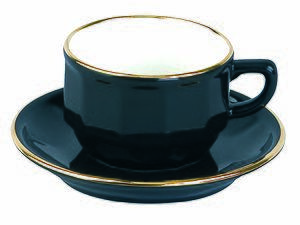
Le groupe Deshoulières, dont les origines remontent respectivement à 1799 et à 1826, est le plus important porcelainier français, spécialiste des arts de la table et de la porcelaine hôtelière, avec actuellement trois usines à Foëcy, à Chauvigny et au Dorat. Ces manufactures sont désormais filiales de la société parisienne Les Jolies Céramiques sans kaolin.
Le groupe Deshoulières, dont les origines remontent respectivement à 1799 et à 1826, est le plus important porcelainier français, spécialiste des arts de la table et de la porcelaine hôtelière, avec actuellement trois usines à Foëcy, à Chauvigny et au Dorat. Ces manufactures sont désormais filiales de la société parisienne Les Jolies Céramiques sans kaolin.